Fishguard & Goodwick Marina

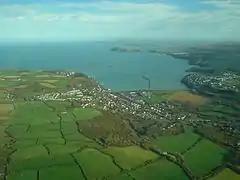
Goodwick and Fishguard from the air in 2008. The proposed development is to the left of the nearer breakwater.

The Fishguard & Goodwick Marina is a planned development within the harbour of the Welsh towns of Fishguard and Goodwick in Pembrokeshire, south-west Wales. In April 2012 Pembrokeshire County Council revealed that they had given outline planning permission for the development of a marina to be located in the small town of Goodwick within Fishguard Harbour. The initial planning application was submitted to Pembrokeshire County Council in October 2011 by Conygar who wish to invest £100 million into the project.